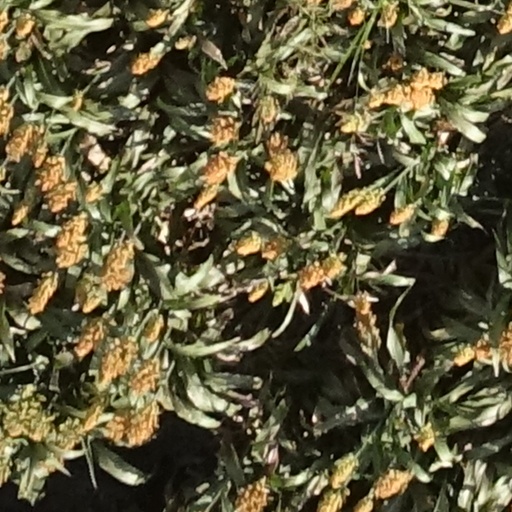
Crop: sorghum